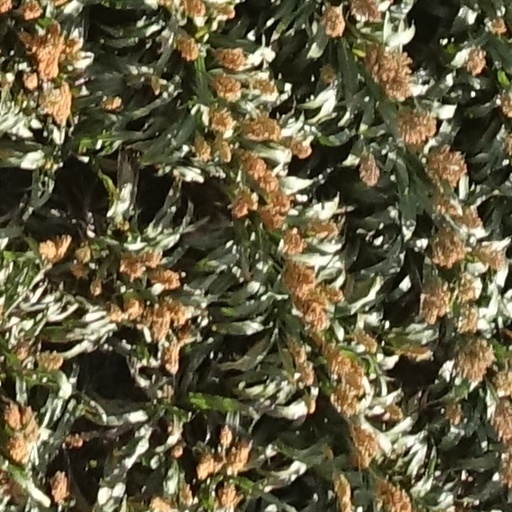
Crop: sorghum